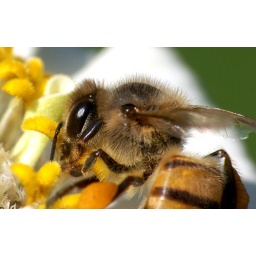
At work or resting in the soft flower bed